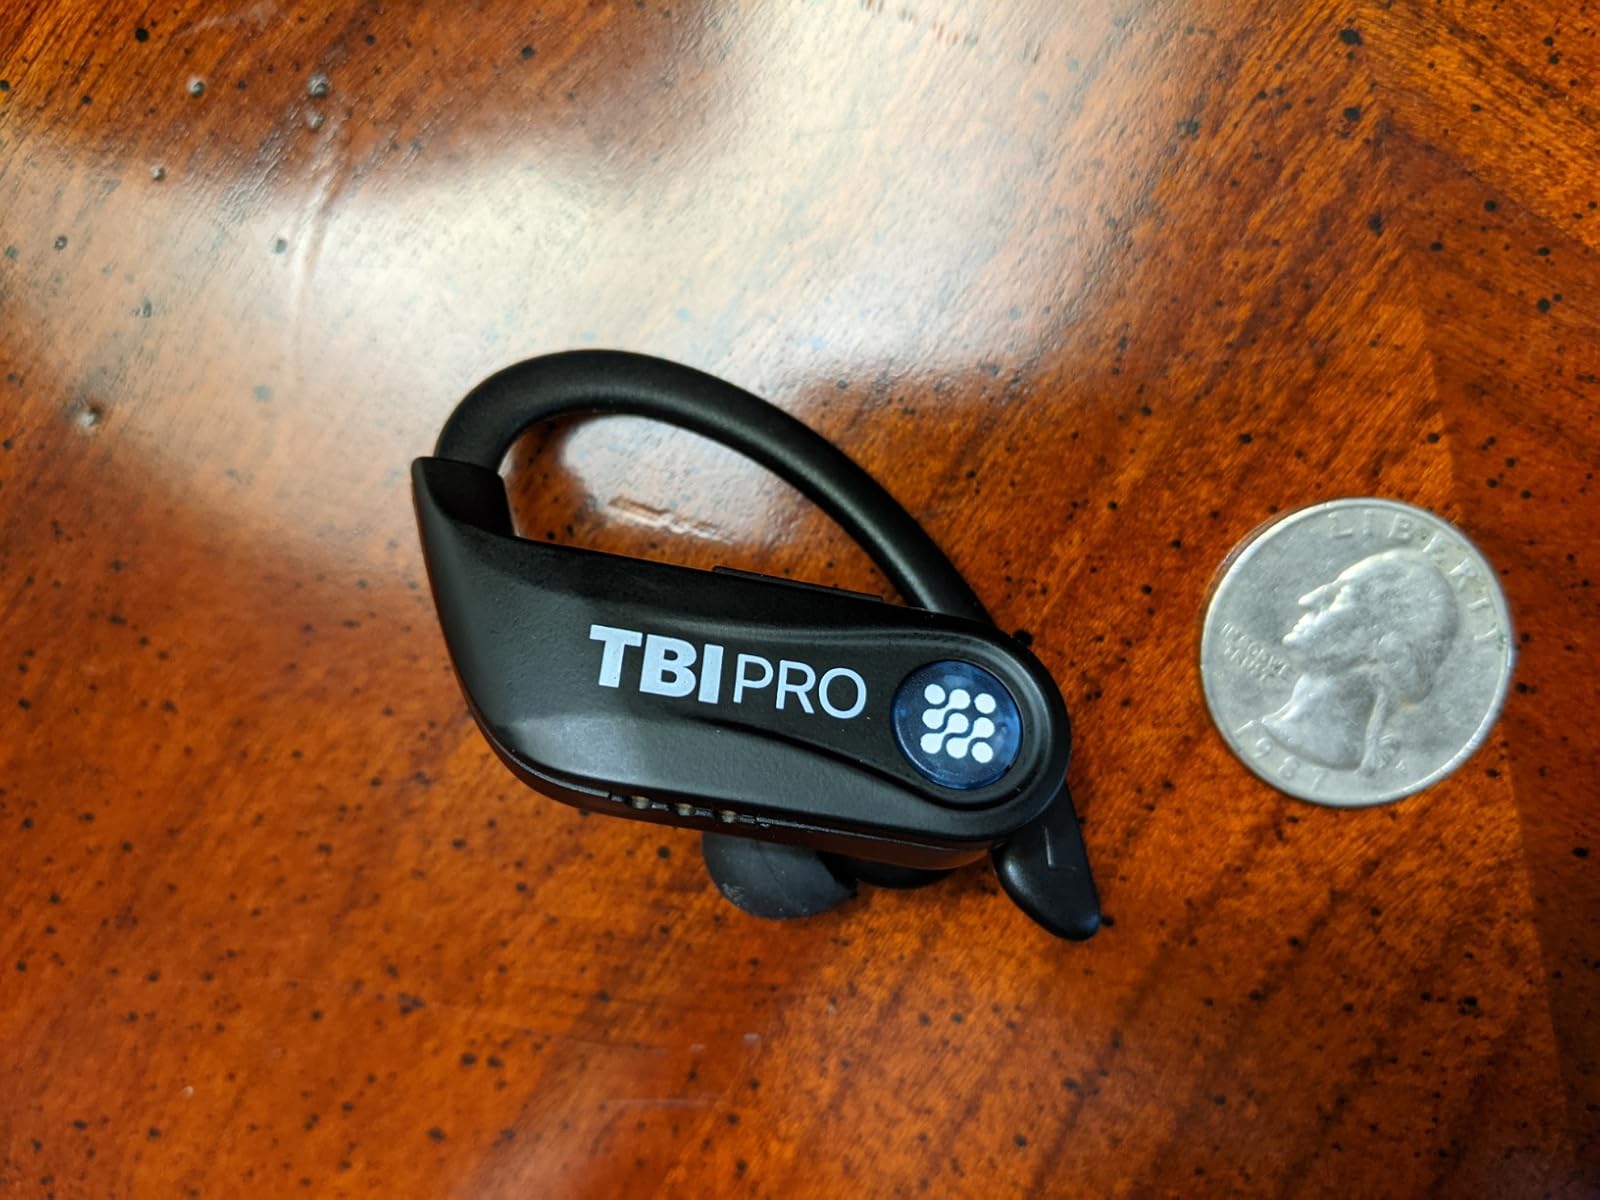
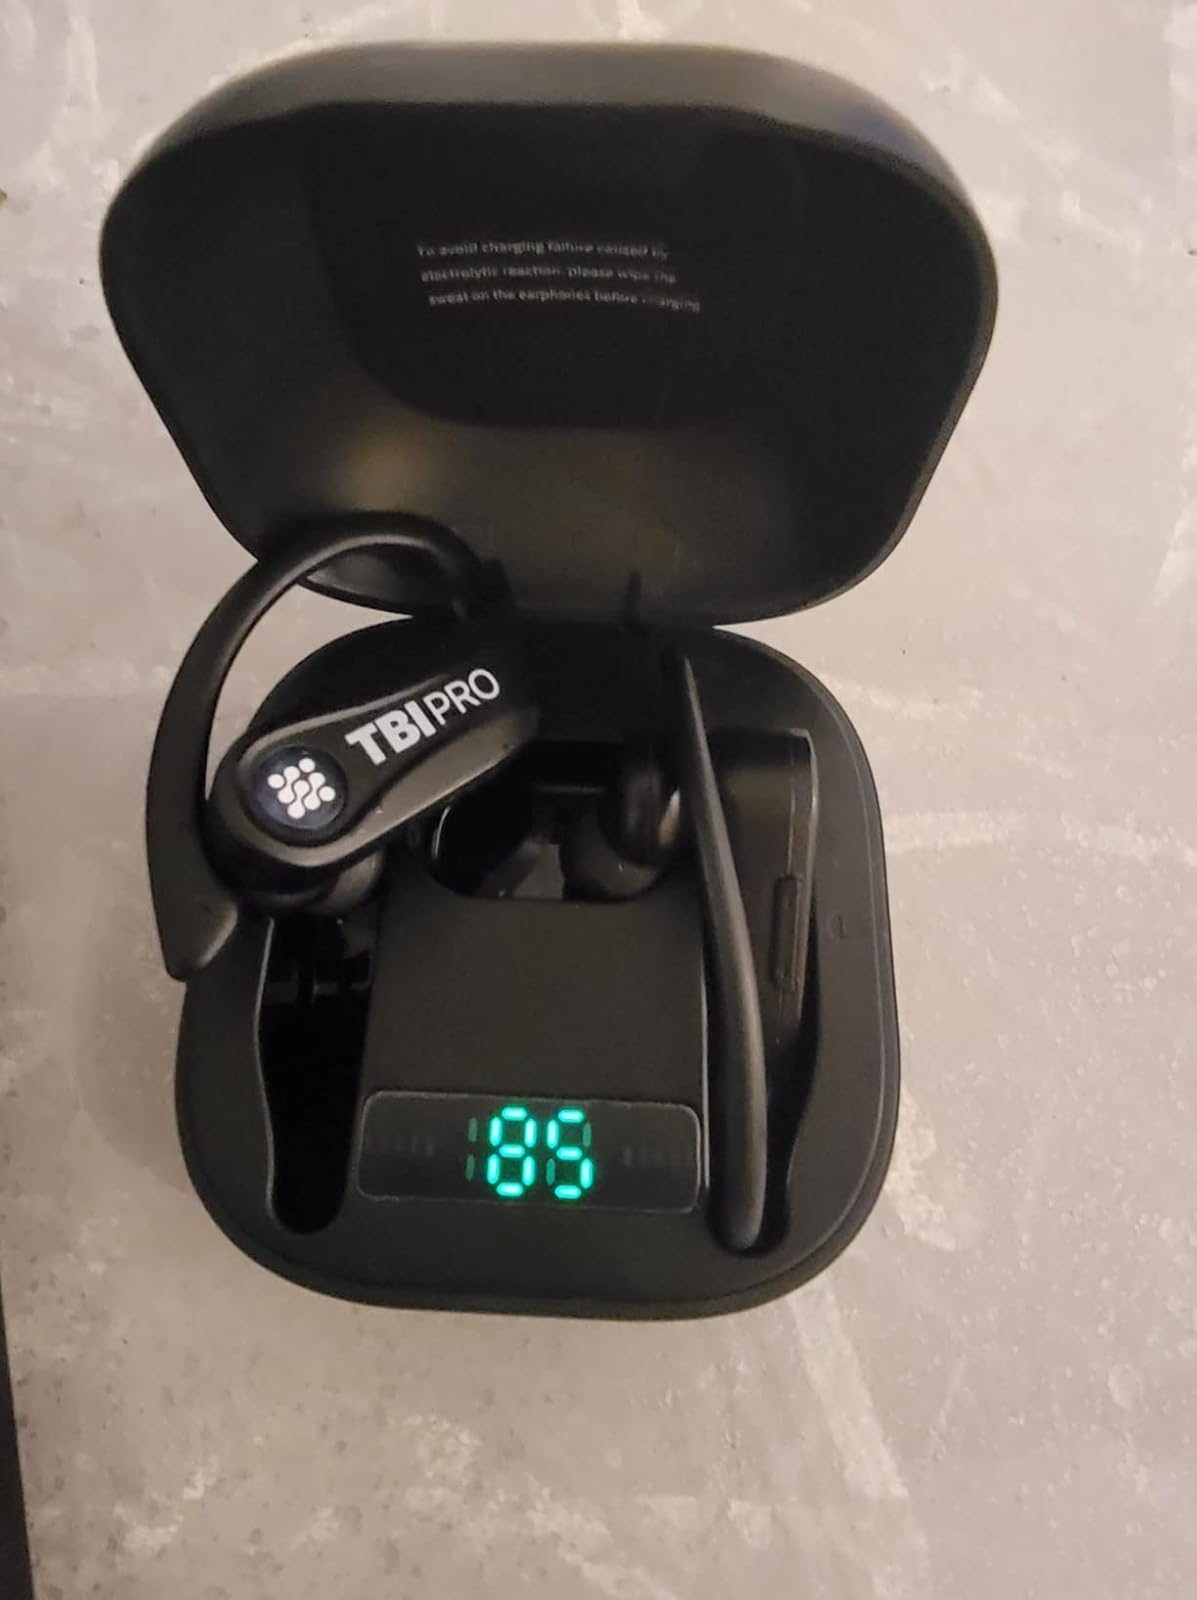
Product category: earbuds
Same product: yes